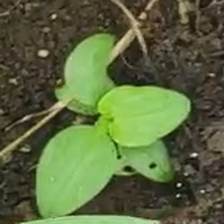
Weed species: Kena_(Commplina_benghalensio)